Paolo Baffi

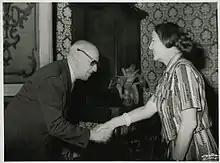
Paolo Baffi with Nilde Iotti, President of the Italian Chamber of Deputies, 1979

Paolo Baffi (5 August 1911 – 4 August 1989) was an Italian academic, banker, and economist. He was the Governor of Bank of Italy from 1975 to 1979.